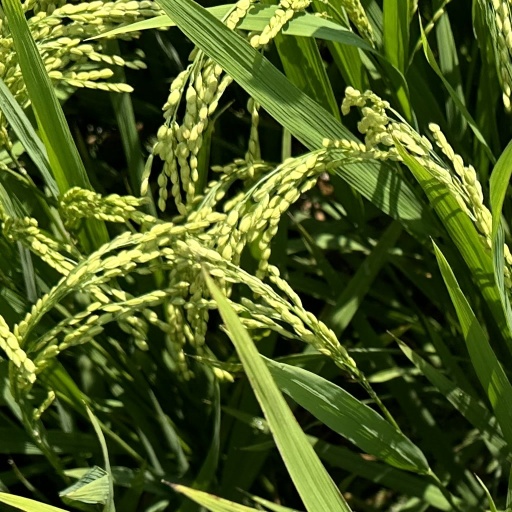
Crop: rice